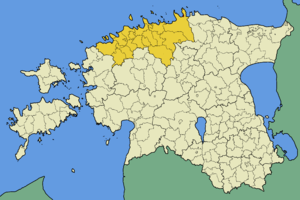
Loksa est une ville et une municipalité du nord de l'Estonie, située dans le Harjumaa, près de Tallinn. Sa population est de 2964 habitants et est en majorité russophone.